Spavinaw Water Project

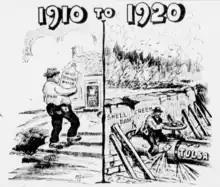
"Tulsa World" (owned by Eugene Lorton) coverage of Charles Page's dam on Shell Creek, which created Shell Lake, near Sand Springs, Oklahoma

The next mayor, C. H. Hunt, hired H. A. Pressey to resolve the water supply controversy in 1918. In due course, Pressey accepted Spavinaw Creek as the best source, and rejected the other proposals. Pressey's plan was to build a dam on Spavinaw Creek, construct three intermediate reservoirs and pumping stations to move water to the vicinity of Tulsa, then use the old Arkansas River pump station to get the water into the Tulsa distribution system. Pressey estimated the cost of the project at 5 million dollars. In 1919, Mayor Hubbard called for an election to pass a 5 million dollar bond issue to implement the Pressey proposal. The bond issue passed.